Deforestation in Colombia

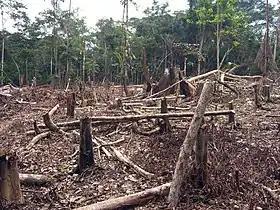
The results of slash-and-burn agriculture in the Colombian Amazon

Colombia loses 2,000 km of forest annually to deforestation, according to the United Nations in 2003. Some suggest that this figure is as high as 3,000 km due to illegal logging in the region. Deforestation results mainly from logging for timber, small-scale agricultural ranching, mining, development of energy resources such as hydroelectricity, infrastructure, cocaine production, and farming.